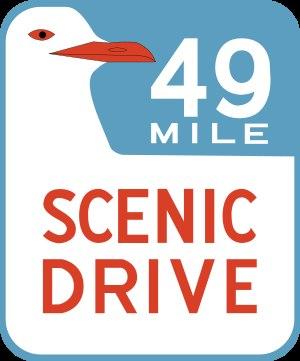
La 49-Mile Scenic Drive est une route à vocation touristique située à San Francisco en Californie aux États-Unis.